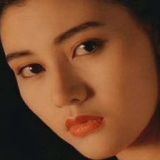
hoa hậu Lý Gia Hân